Henri de Silly

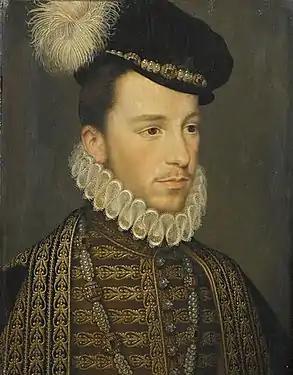
Duc d'Anjou and subsequently king of France as Henri III

In 1573, La Roche-Guyon travelled with the duc d'Anjou as part of his household as he left France to establish himself in his new kingdom of the Polish-Lithuanian Commonwealth. The trip was his first official dignity and he was not particularly integrated into Anjou's network at this time. He was young like much of Anjou's household, with most members of the household being between 18 and 24. While in the Commonwealth, he served as a "gentilhomme de la chambre" for Anjou. Unlike many of Anjou's companions during his brief reign in the Commonwealth, La Roche-Guyon stayed with him until his flight from the kingdom to assume the throne of France.